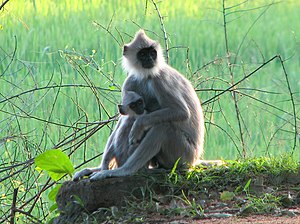
Hulmanaber
Arten Semnopithecus priam
Arten Semnopithecus priam
Hulmanaber, eller de grå langurer, er en slægt i familien hundeaber med cirka syv arter. Hulmanaber lever i det sydlige Asien. Det er kulturfølgere, der inden for hinduismen betragtes som hellige dyr.